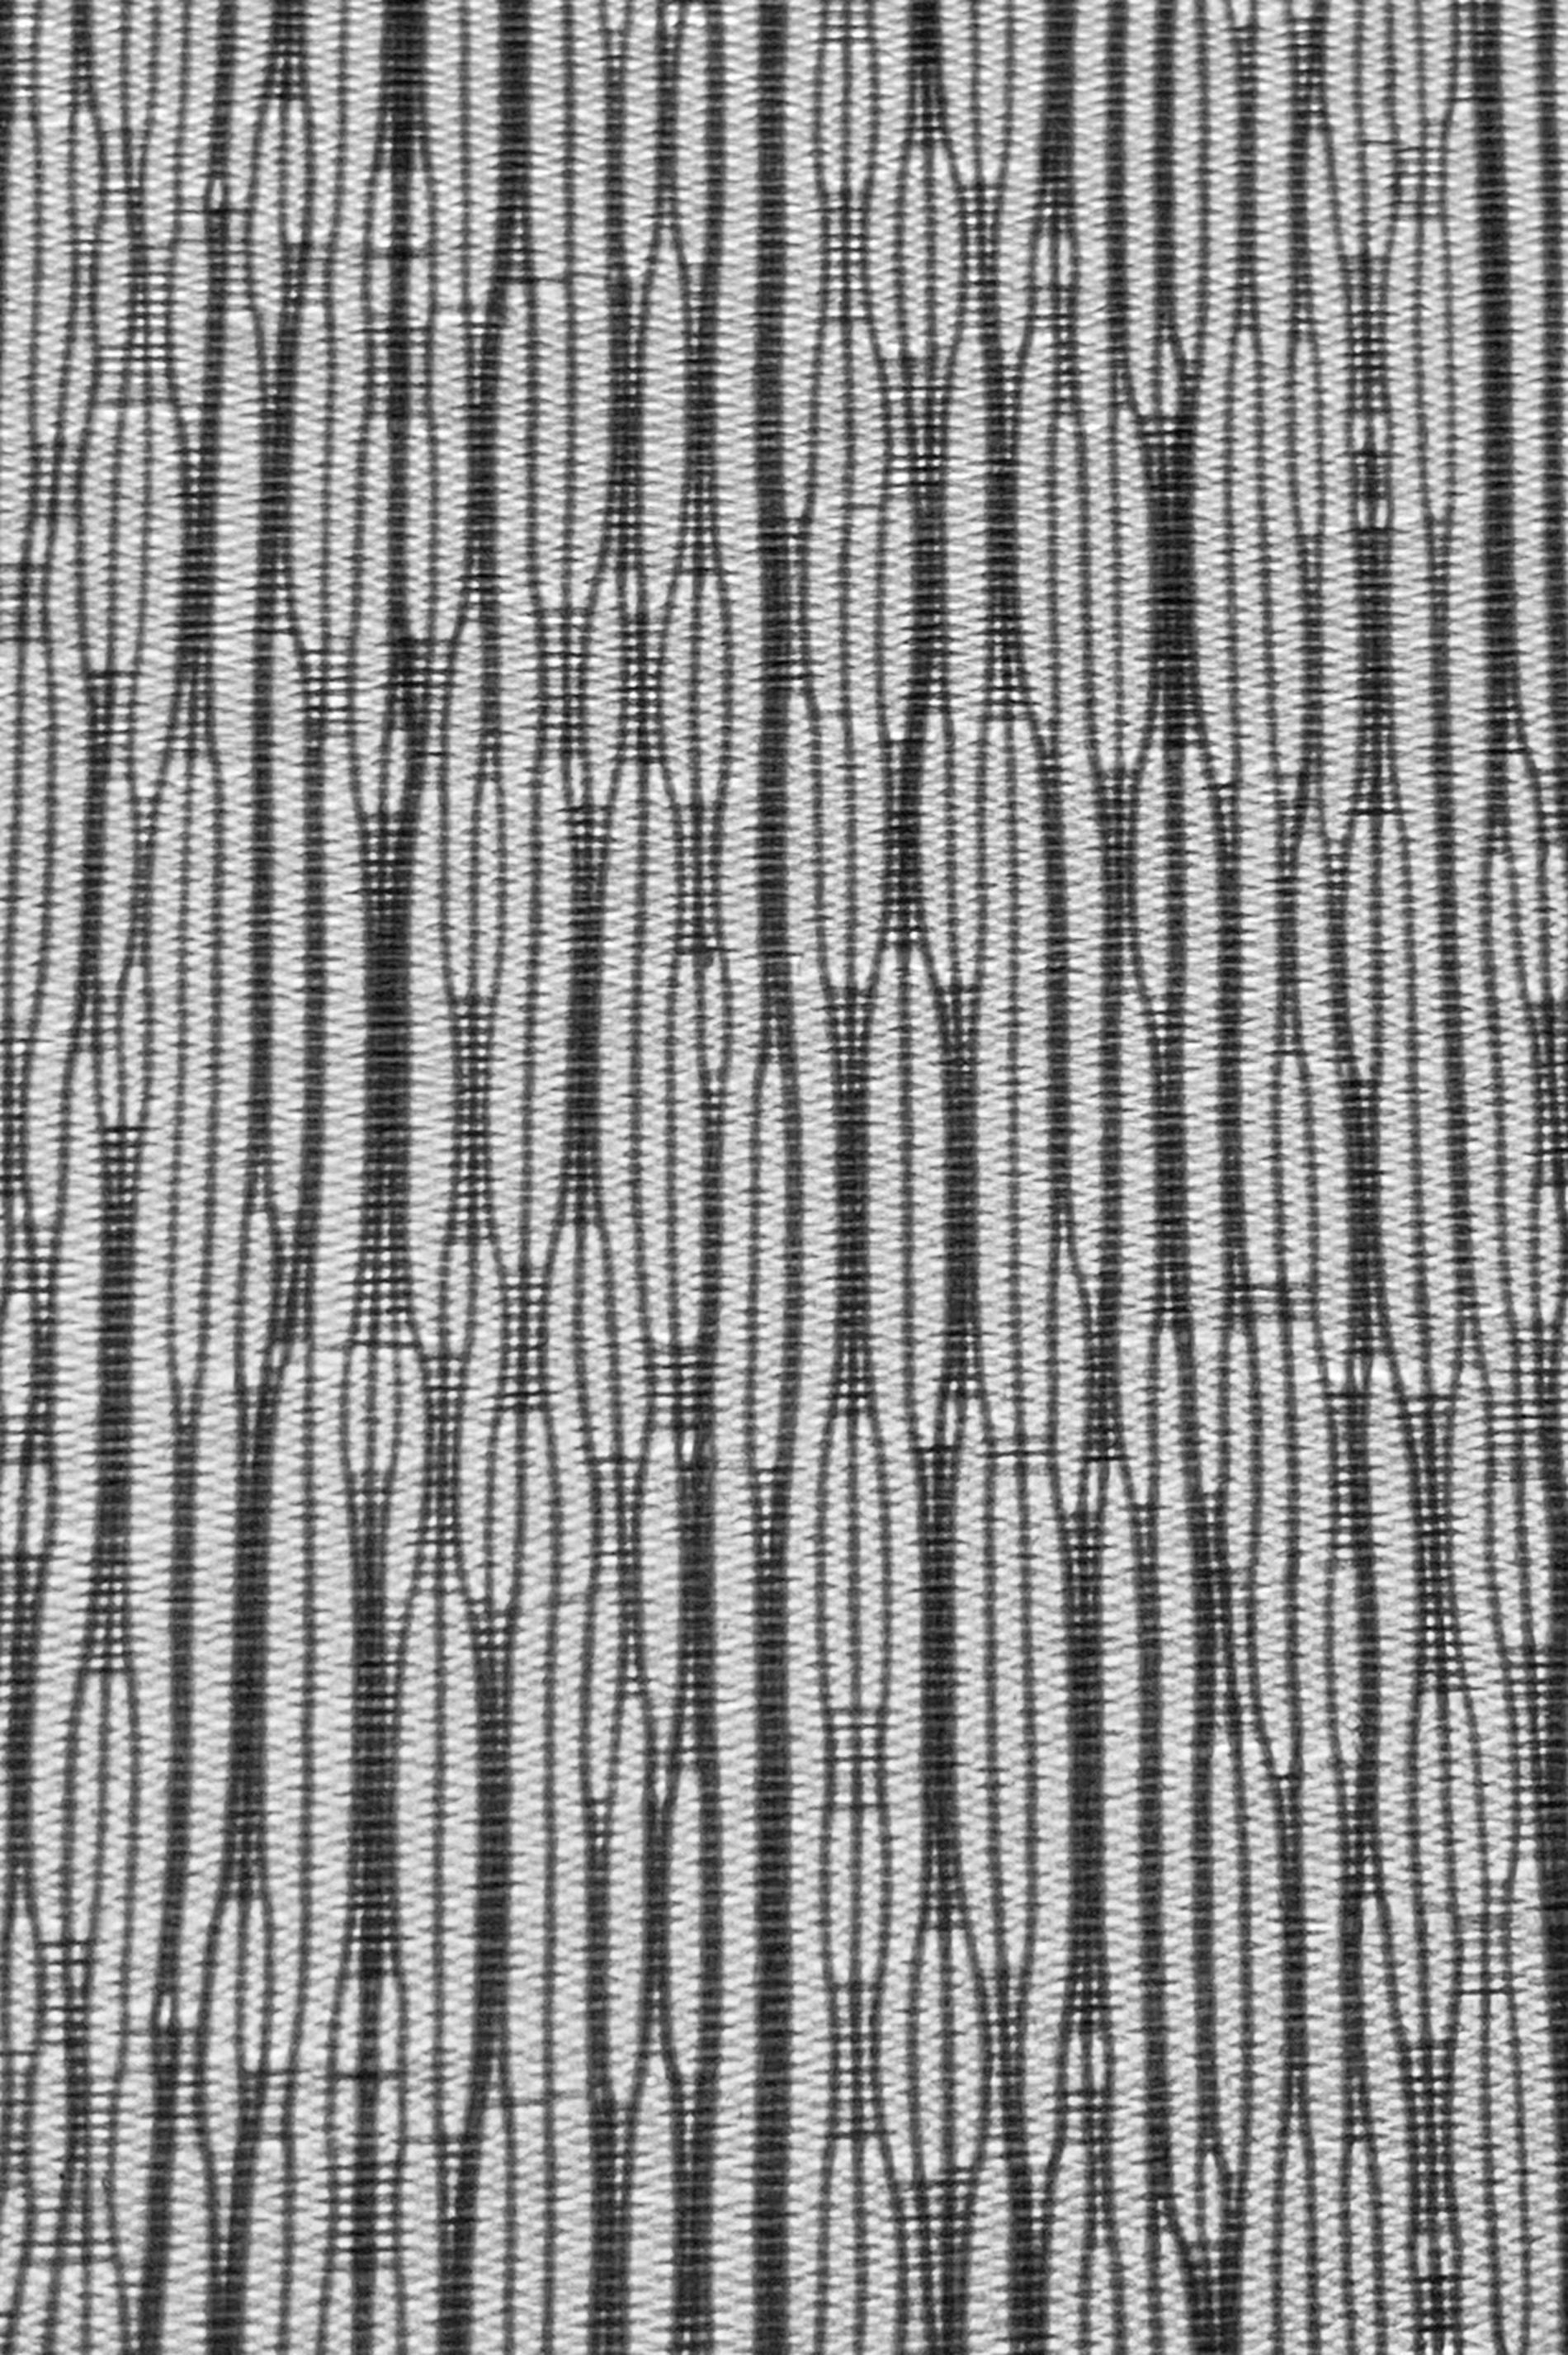
geometric pattern
An image appears in a geometric grid pattern, with vertical lines and ovals, in contrasting black and white
The photo was taken from a frontal angle, highlighting the repetitive geometric grid pattern. The lighting is even enhancing the contrast between black and white. The colors are monochromatic, creating an abstract visual mood that suggests precision and appears to be a piece of fabric or a carpet
Labels: Home Decor, Linen, Texture, Rug, Woven, Person, Weaving, mesh fabric
Camera: Apple iPhone XS Max
Lens: iPhone XS Max back dual camera 4.25mm f/1.8
Aperture: F1.8
Exposure: 1/225 sec
ISO: 25
Focal length: 4.25